Penn–Calvert boundary dispute

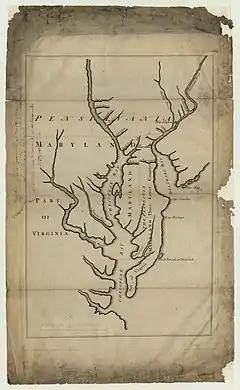
1732 map of Maryland

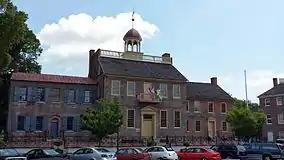
The cupola of the New Castle Court House was used as the center of the Twelve Mile Circle; the boundary Commissions met here numerous times over the years.

The discovery that the Twelve Mile Circle did not actually intersect with the 40th parallel, and that the parallel was actually north of Philadelphia, Pennsylvania's major city, precipitated further disputes over the border. Each side attempted to surreptitiously conduct one-sided surveys of the borders. In 1722, Calvert complained to the Maryland Council that the Chief Justice of Cecil County had been arrested by Pennsylvania for "running out some lines" in the forest; Maryland, in turn, arrested Isaac Taylor, the surveyor who had earlier worked on the circle, for an incursion into Maryland territory. Conflicts between settlers such as Cresap's War and questions surrounding to which proprietor they owed taxes prompted both sides to desire a settlement. In 1731, Calvert petitioned King George II to force the Penns to agree to a formal demarcation of the boundaries. The matter was referred to the Committee for Trade and Plantations once more. Calvert insisted the boundary should remain the 40th parallel, while the Penns argued it should be placed 20 miles south of Philadelphia.